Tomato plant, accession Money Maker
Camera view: horizontal (90 deg, fisheye); turntable rotation: 60 degrees
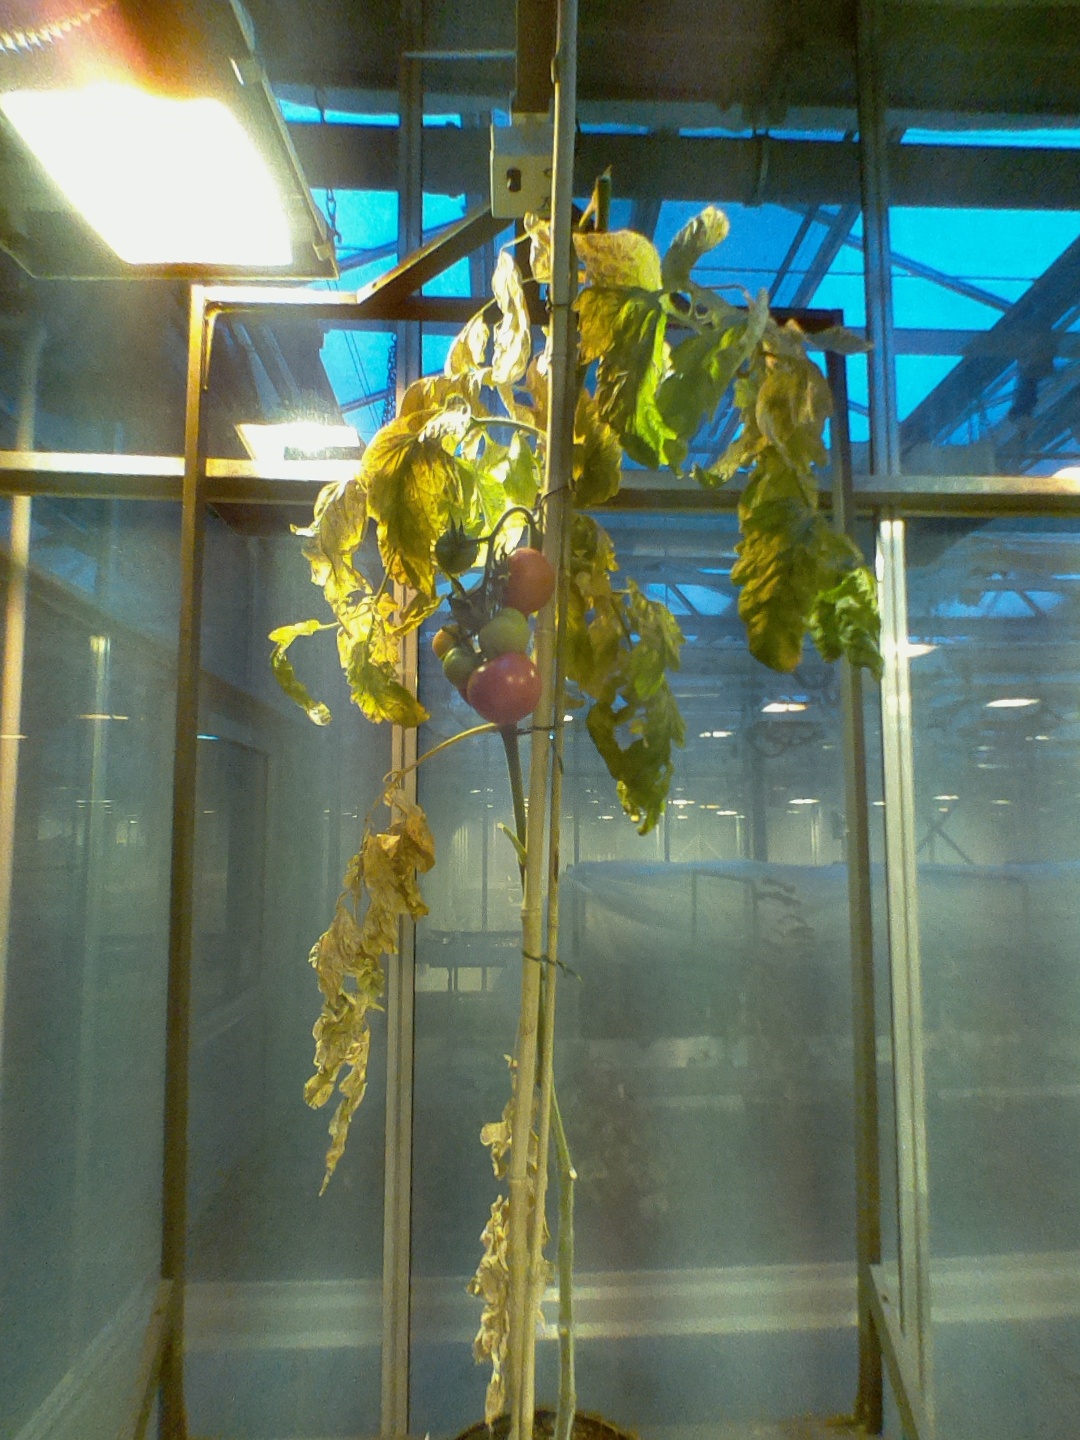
BBCH growth stage 85: 50%-60% of fruits show typical fully ripe color